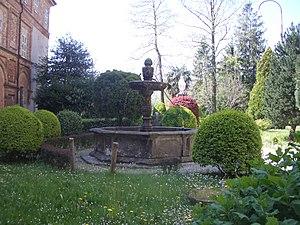
Le Mont Sacré de Graglia contient le sanctuaire de Notre Dame de Lorette, un des quatre sanctuaires majeurs du Biellais. Construit à 690 m d'altitude dans la Valle Elvo, le sanctuaire se trouve à proximité de l'usine de l'eau minérale Lauretana.